Khost Province

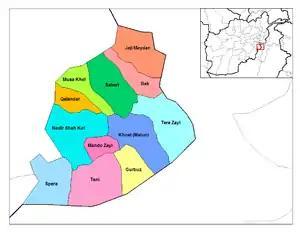
Districts of Khost

As of 2021, the population of the province is around 950,000 people. Other sources put the number at over a million.